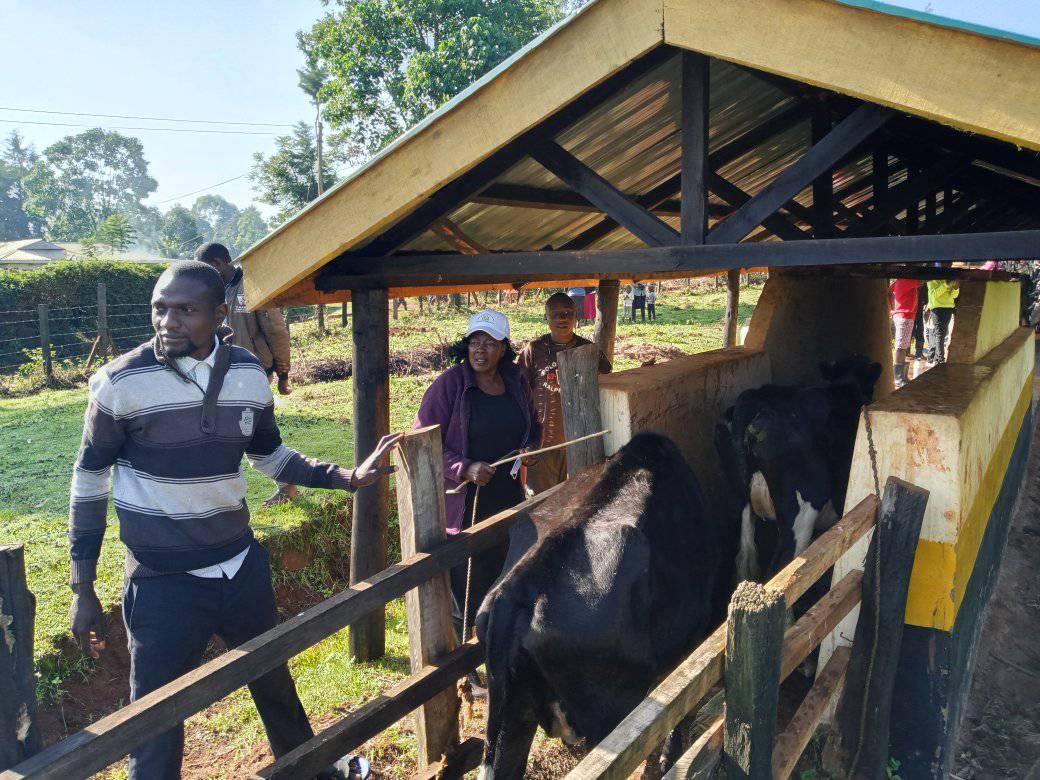
Hawa wanadunga ng'ombe sindano au dawa, ng'ombe hizi huwezi dunga kama iko nje, lazima uiweke hapo ndani, ndio isikutoroke au isikugonge, zingine zina uwezo za kugonga binadamu mpaka uvunjike.